Types of mesh

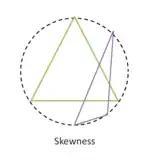
Skewness based on equilateral volume

If the accuracy is of the highest concern then hexahedral mesh is the most preferable one. The density of the mesh is required to be sufficiently high in order to capture all the flow features but on the same note, it should not be so high that it captures unnecessary details of the flow, thus burdening the CPU and wasting more time. Whenever a wall is present, the mesh adjacent to the wall is fine enough to resolve the boundary layer flow and generally quad, hex and prism cells are preferred over triangles, tetrahedrons and pyramids. Quad and Hex cells can be stretched where the flow is fully developed and one-dimensional.